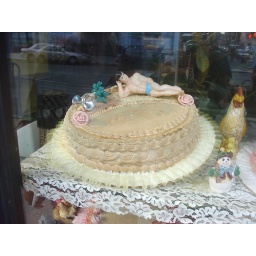
on Grand Street in Brooklyn. same cakes in the windows forever and ever!